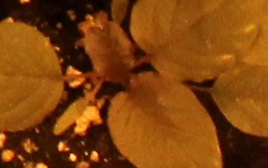
Label: Palmer Amaranth